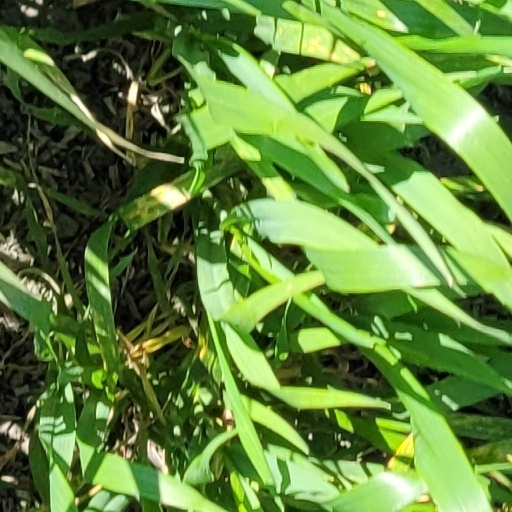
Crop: wheat